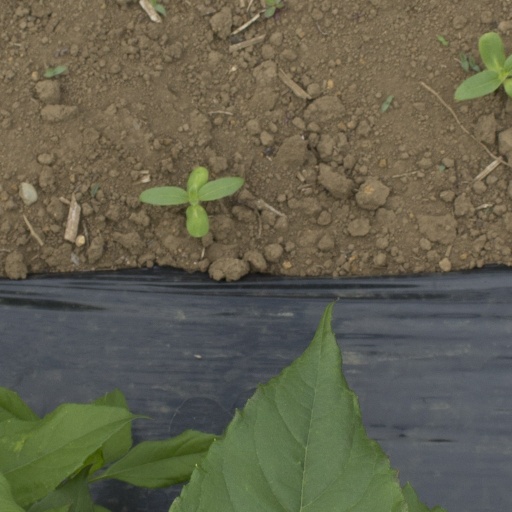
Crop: Jerusalem artichoke